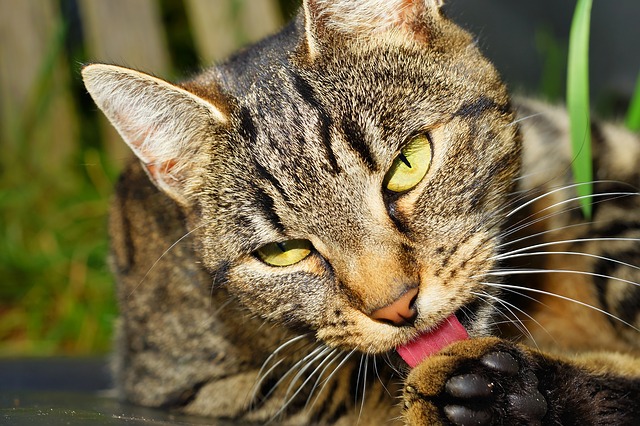
Label: gatto